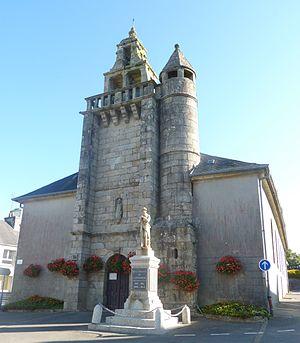
Lannéanou
Lannéanou [laneanu] est une commune du département du Finistère, dans la région Bretagne, en France.
La liste des églises du Finistère recense de la manière la plus complète possible les églises, cathédrales et basiliques situées dans le département français du Finistère.